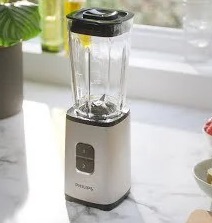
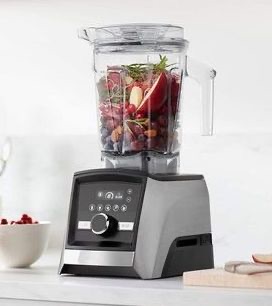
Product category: items_blender
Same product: no